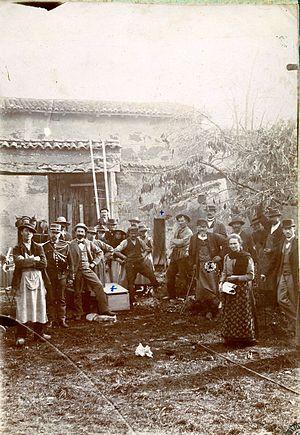
Affaire Vacher. Découverte de restes humains dans un puits, à ou près de Tassin-La-Demi-Lune. 1897.
Joseph Vacher, surnommé le « tueur de bergers » ou le « Jack l'Éventreur du Sud-Est », né à Beaufort le 16 novembre 1869 et exécuté à Bourg-en-Bresse le 31 décembre 1898, est un sergent réformé devenu vagabond, considéré, après Martin Dumollard, comme l'un des premiers tueurs en série français.